Restoration of Peter

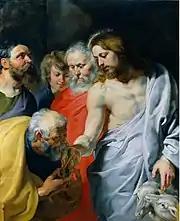
Peter Paul Rubens, "Christ's Charge to Peter", c. 1616

Paul Barnett notes that Jesus' approach to Peter in John 21 is "both forgiving and stern."